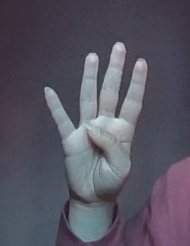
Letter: kaaf